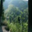
Label: forest